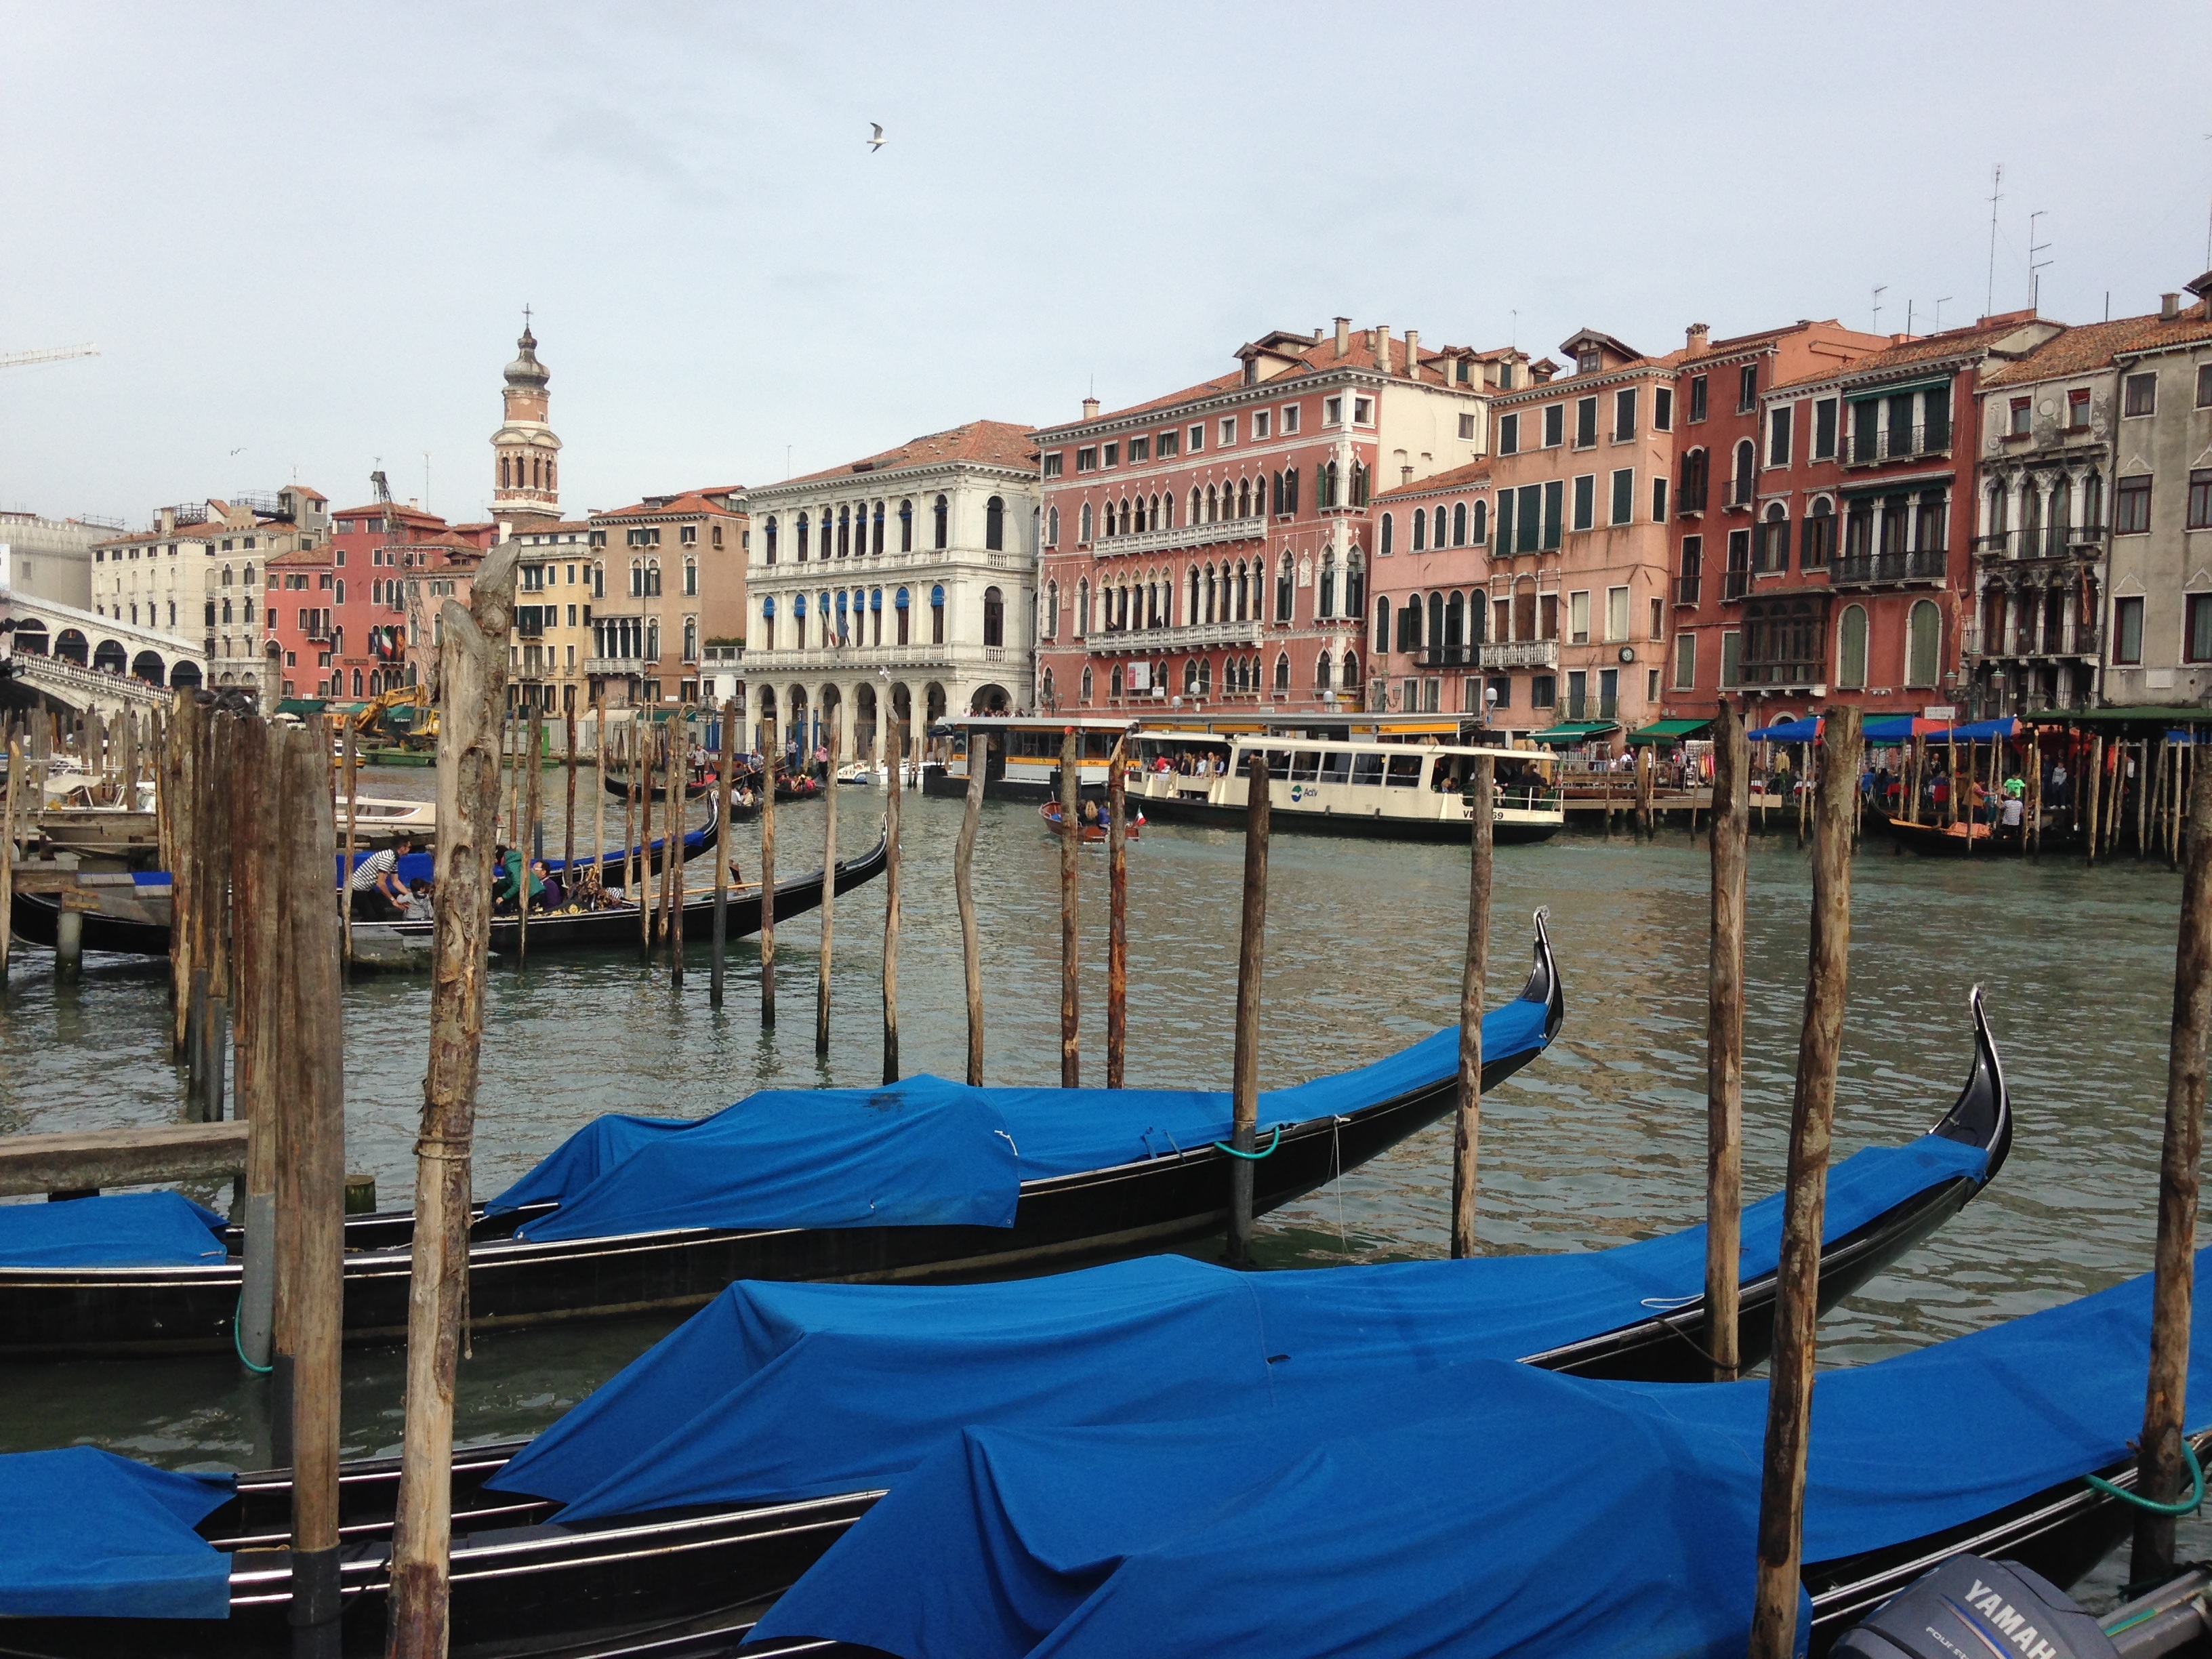
sea, dock, boat, canal, vehicle, italy, harbor, venice, marina, port, waterway, body of water, channel, gondola, gondolas, watercraft